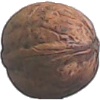
Label: walnut